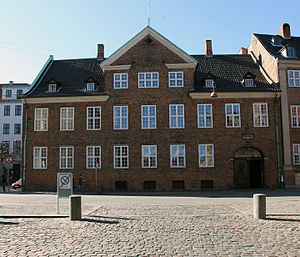
Museum Münterianum
Københavns bispegård set fra Frue Plads.
Den københavnske bispegård i Nørregade 11.
Museum Münterianum er navnet på biskop Friederich Münters museum grundlagt i den københavnske bispegård i Nørregade 11. I bispegårdens vestibule opførte Münter i løbet af sin embedsperiode et lille offentligt museum, hvor flere, hovedsageligt antikke, genstande blev udstillet.